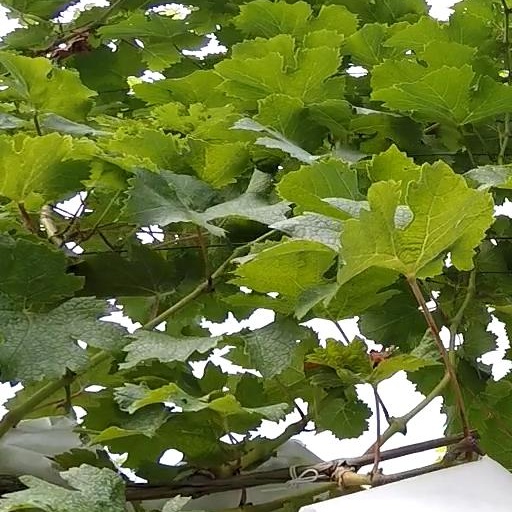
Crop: grape